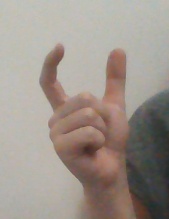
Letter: nun